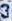
Number: 3